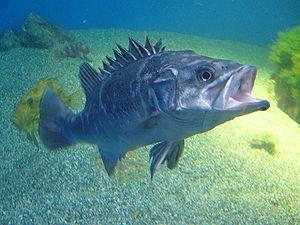
Le Cernier commun, cabot ou Mérou de Bosques, Mérou fanfré est une espèce de poissons marins de la famille des Polyprionidae.
Les Polyprionidae sont une famille de poissons de l'ordre des Perciformes.
Voici une liste des poissons marins présents dans l'océan Atlantique.